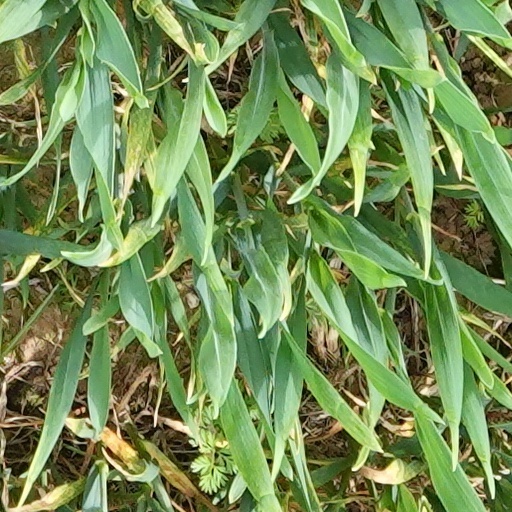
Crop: wheat